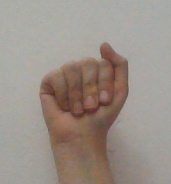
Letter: saad